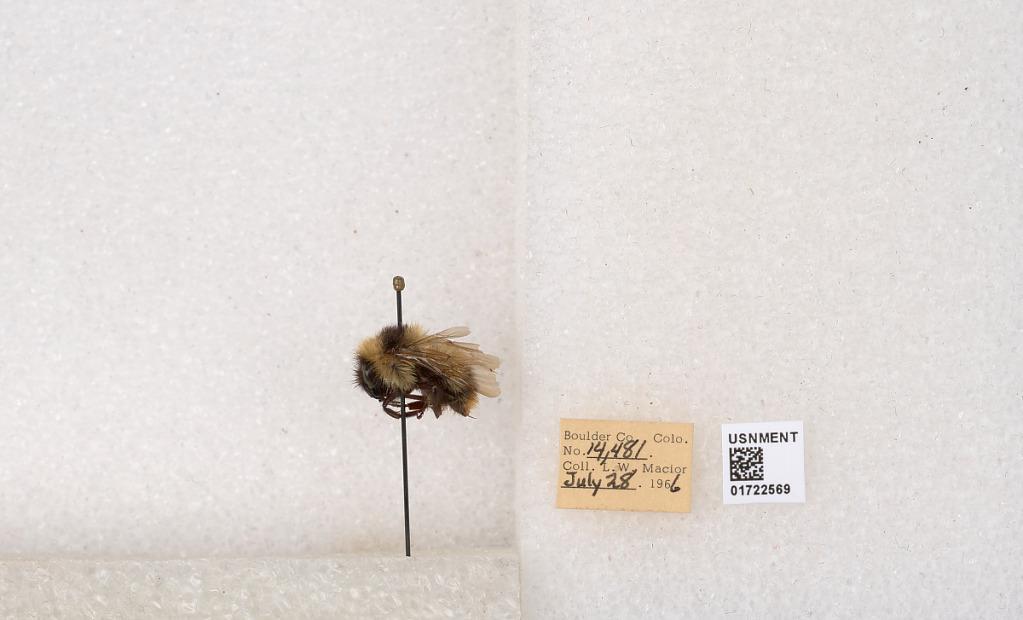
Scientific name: Bombus kirbyellus
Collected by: L. Macior
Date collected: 1966-7-28
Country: United States
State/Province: Colorado
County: Boulder
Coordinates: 40.0925, -105.358